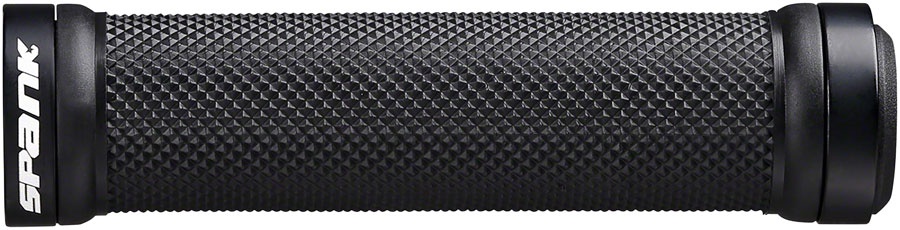
Spank Spoon Grips - Black
.top{margin-bottom:30px;}.top li{margin-left:5%;margin-right:5%;margin-top:10px;line-height:120%;list-style-position:outside;} Spank Spoon Grips - Black. Spank Spoon grips slim low profile design and grip pattern enhances grip. Double locking alloy rings fixing the special tacky rubber compound. Two anodized alloy clamp rings plastic safety end plugs micro diamond pattern table{border-collapse:collapse;width:100%;}td{text-align: left;padding: 8px;font-weight:350;}tr:nth-child(even){background-color:#f2f2f2}th{background-color:#eb212e;color:white;text-align:left;padding:8px;}.desc ul{font-size:24px;font-weight:600;margin-left:-25px;padding-top:35px;border-top:3px solid #f0f0f0;}.desc li{list-style:none;border-bottom:4px solid #eb212e;width:142px;} TECH SPECS Length 130 Color Black Flange No Lock On Yes Weight 110 Grip Shift Specific No Defined Color Black Shape Round
Brand: Spank
Category: Sporting Goods > Outdoor Recreation > Boating & Water Sports > Towed Water Sports > Wakeboarding > Wakeboard Parts > Wakeboard Handles